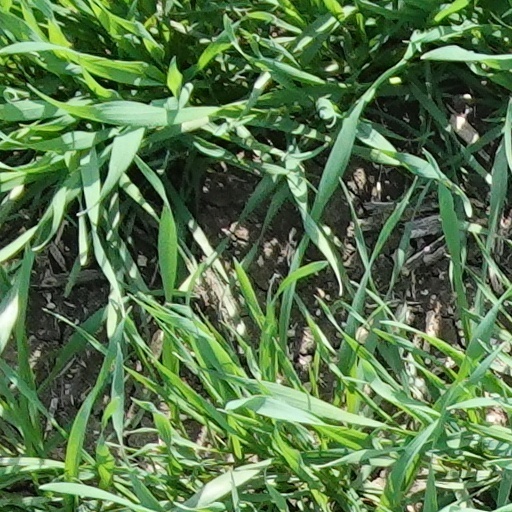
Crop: wheat